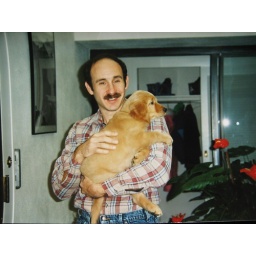
1992. My father standing in the Atrium at his home in Oneonta, NY with his new Labrador puppy Blazer.